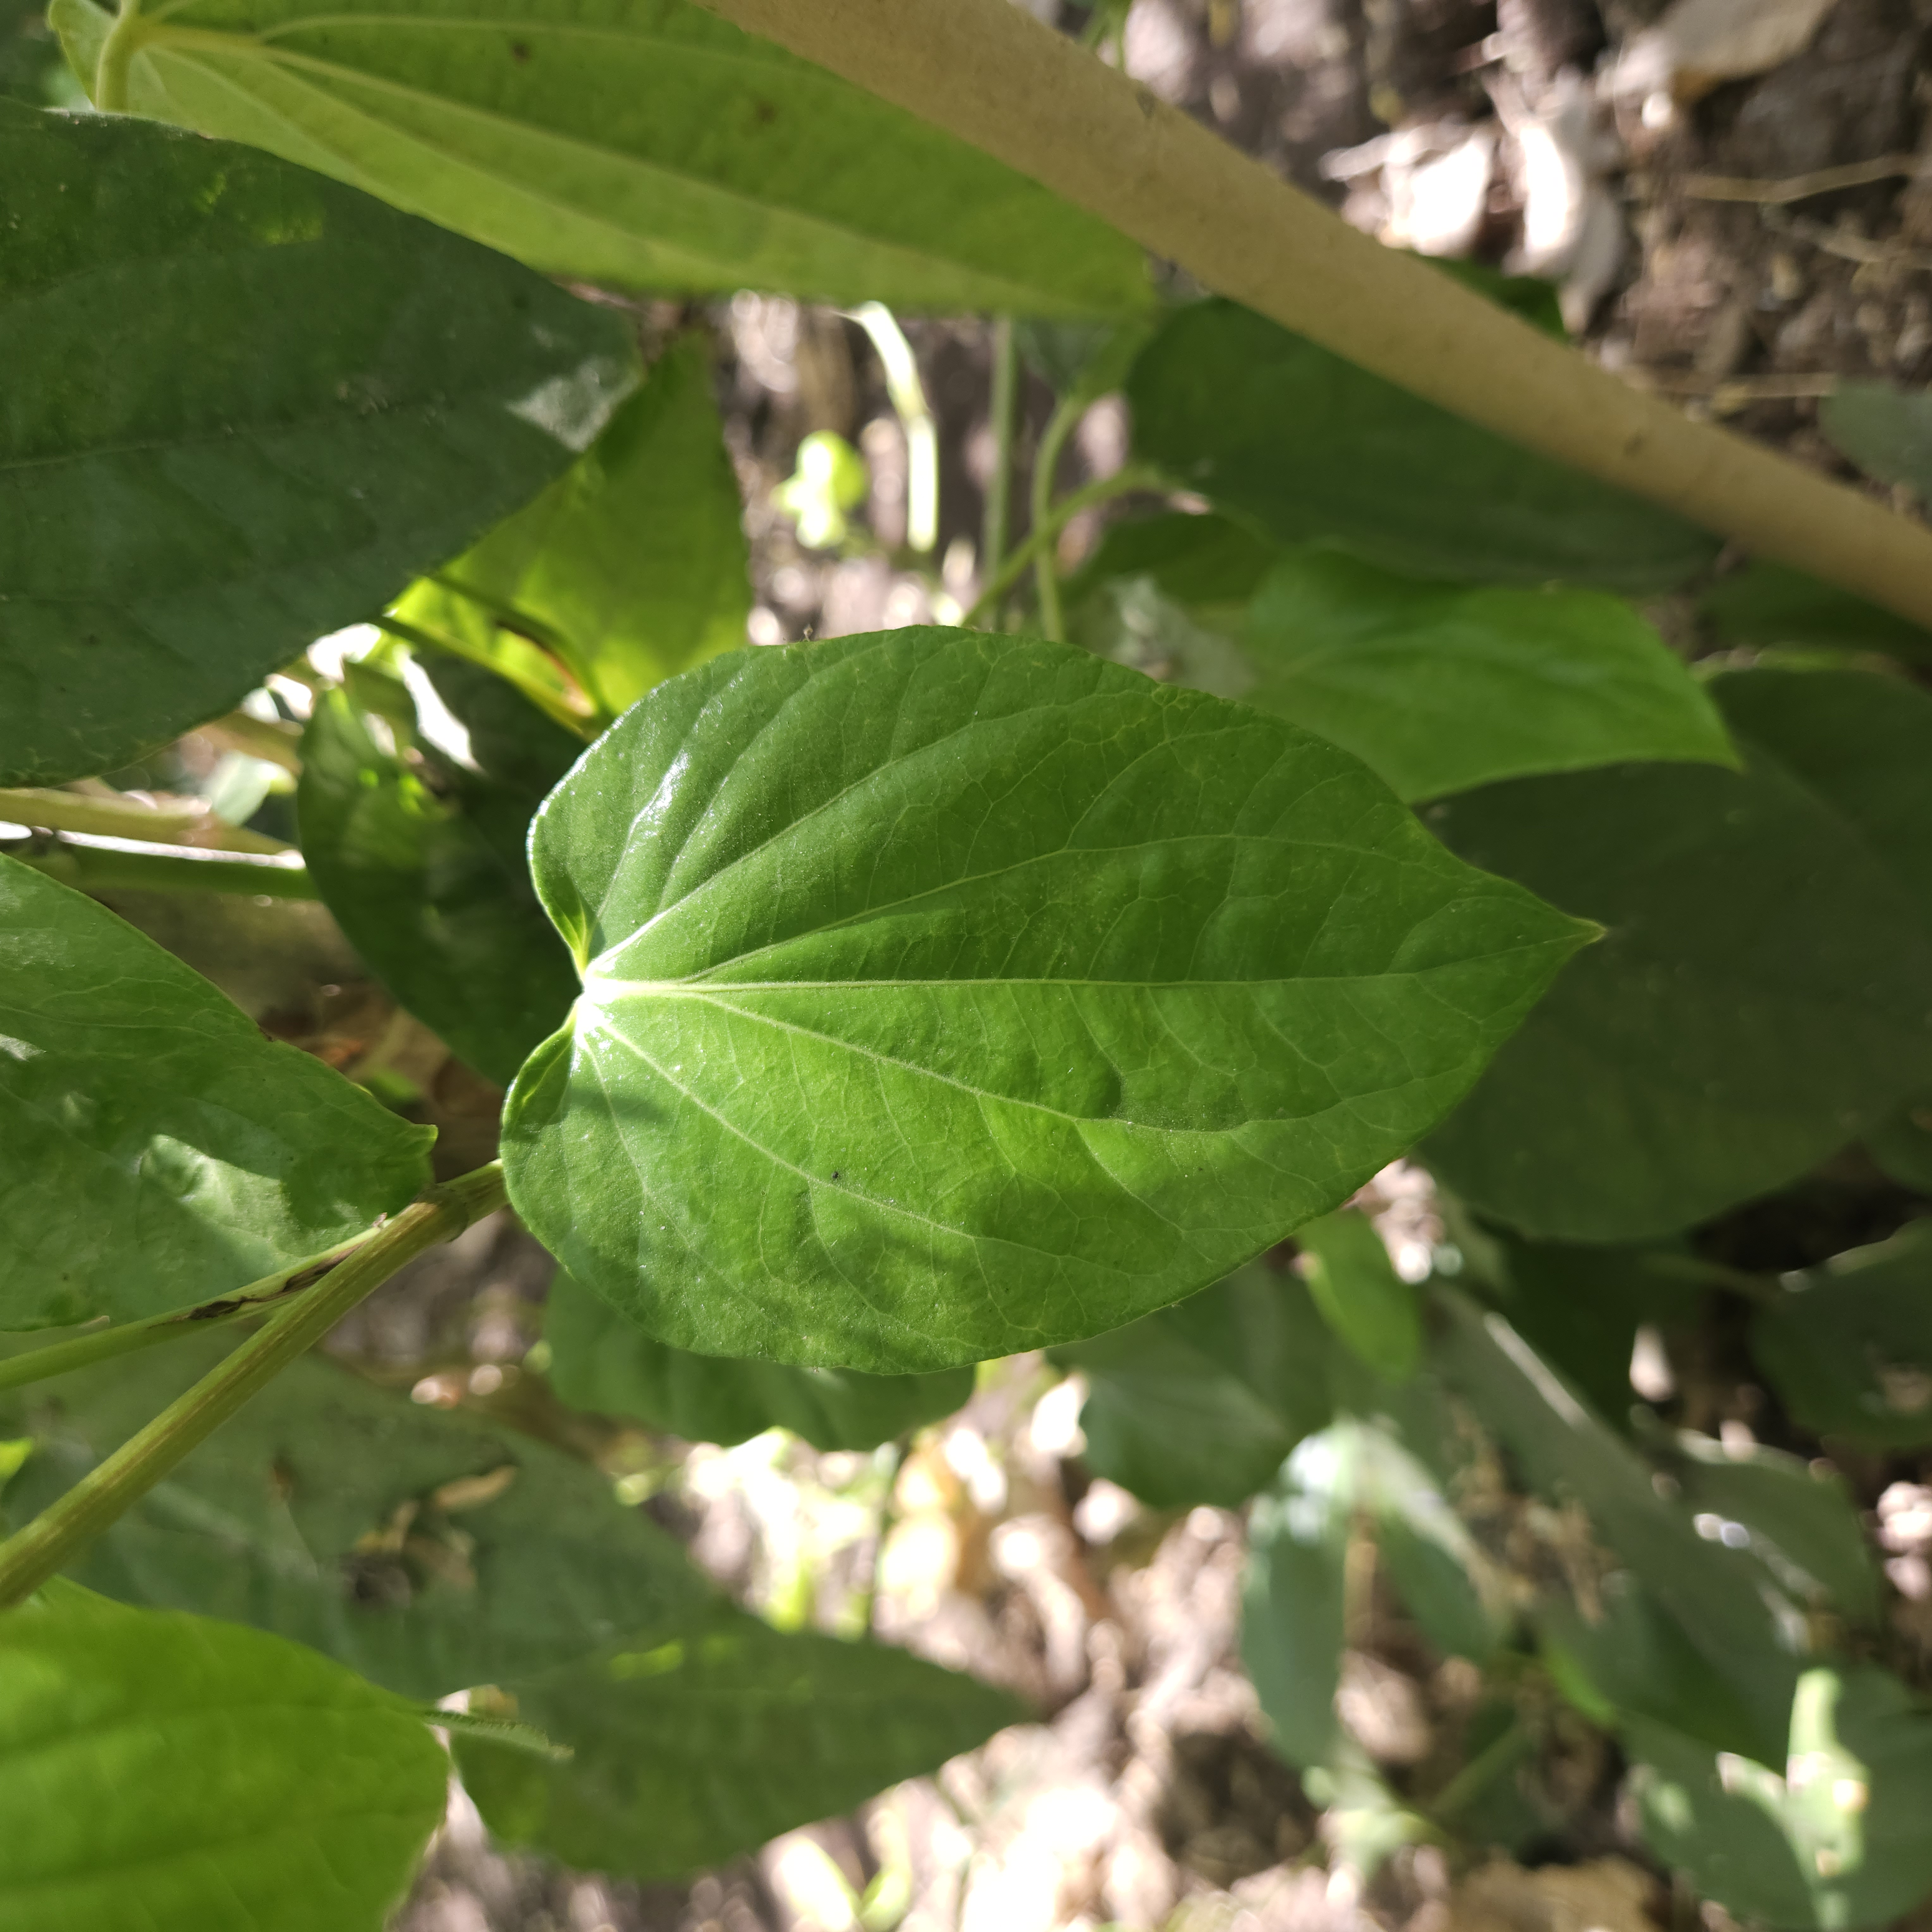
Label: Healthy